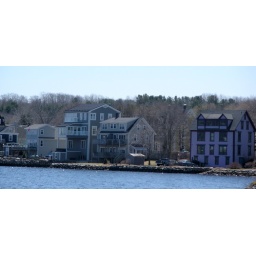
Looking across the water to the back of houses on the main street in Mahone Bay, NS